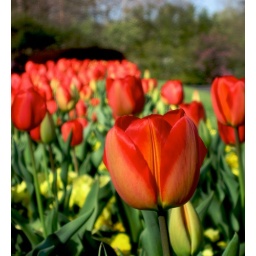
Close up of tulips in the median of a road in an office park